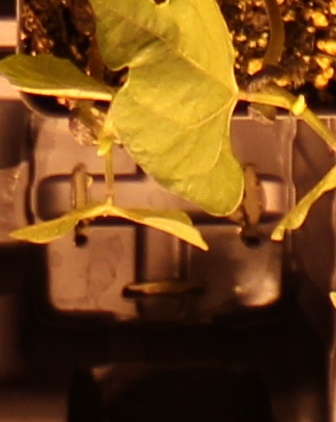
Label: Blackbean